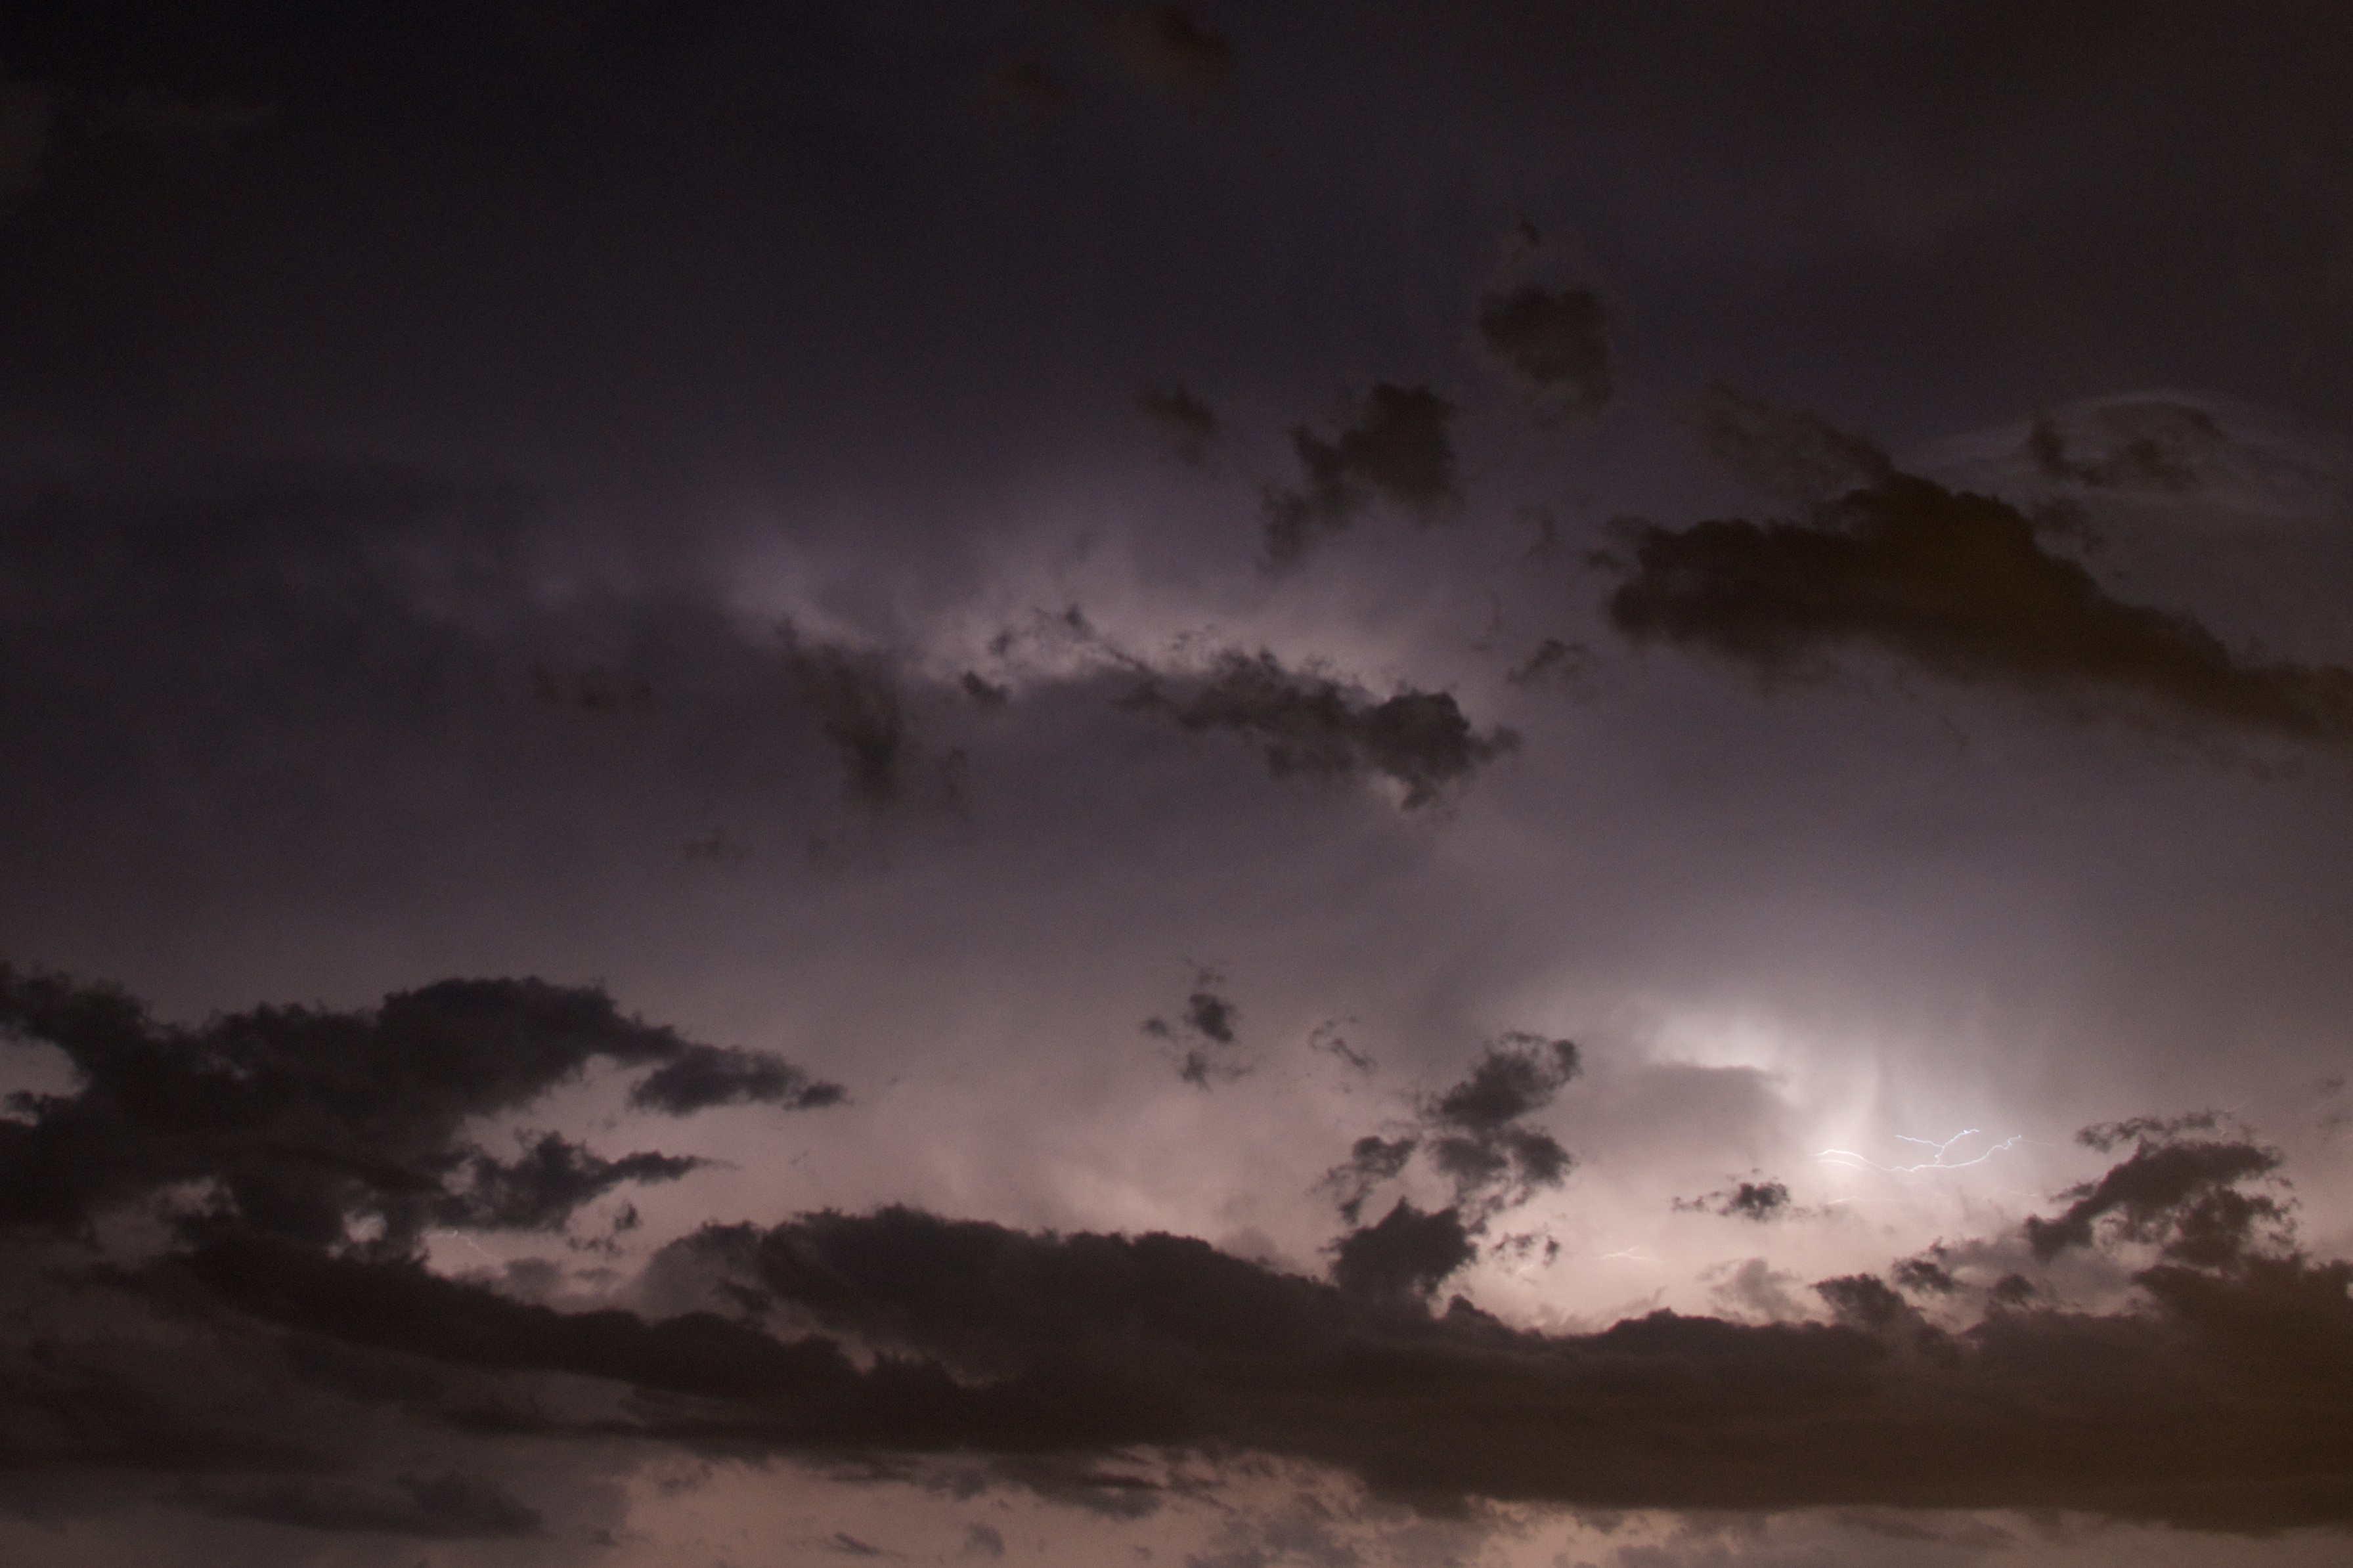
nature, light, cloud, sky, night, morning, rain, dawn, atmosphere, dusk, evening, weather, storm, darkness, lightning, thunder, clouds, bolt, thunderstorm, strike, atmospheric phenomenon